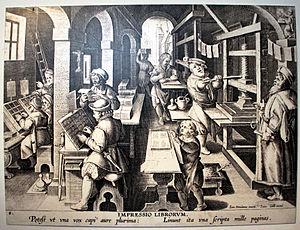
Gravure de Jan van der Straet représentant un atelier d'impression au XVIe siècle.
Les Provinciales est un ensemble de dix-huit lettres, en partie fictives, écrites par Blaise Pascal. Publiées entre janvier 1656 et mars 1657, elles ont d’abord eu pour but de défendre le théologien janséniste Antoine Arnauld, menacé d’être condamné par la Sorbonne, avant de s’orienter vers une critique de la Compagnie de Jésus et, en particulier, de la casuistique laxiste défendue par certains de ses membres.
L'imprimerie est un ensemble de techniques permettant la reproduction en grande quantité, sur support matériel, d'écrits et d'illustrations, cela afin d'en permettre une distribution de masse. Généralement, on utilise des supports plans et la matière la plus utilisée est le papier ou le textile.